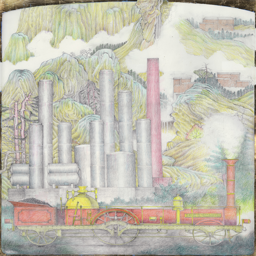
drawing of an engine originally called